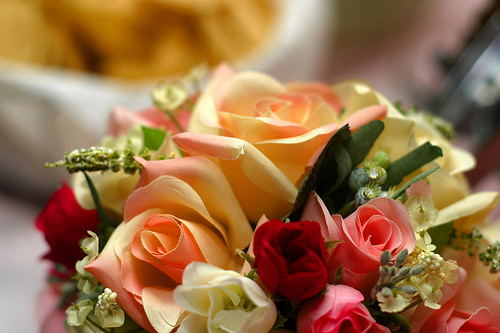
Flower: rose